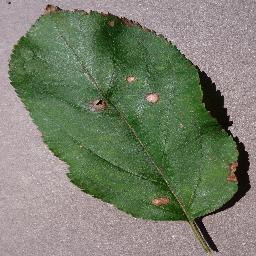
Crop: apple
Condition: black_rot